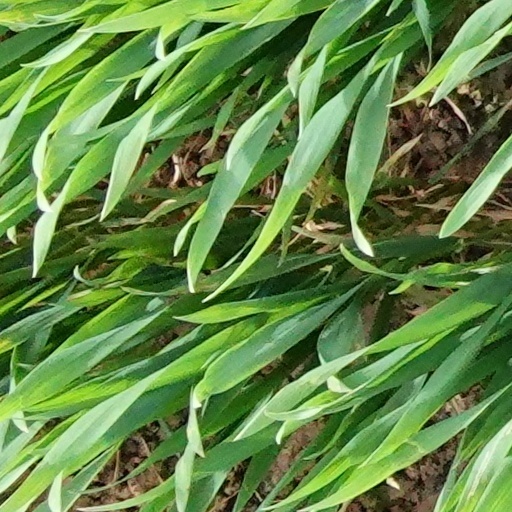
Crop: wheat